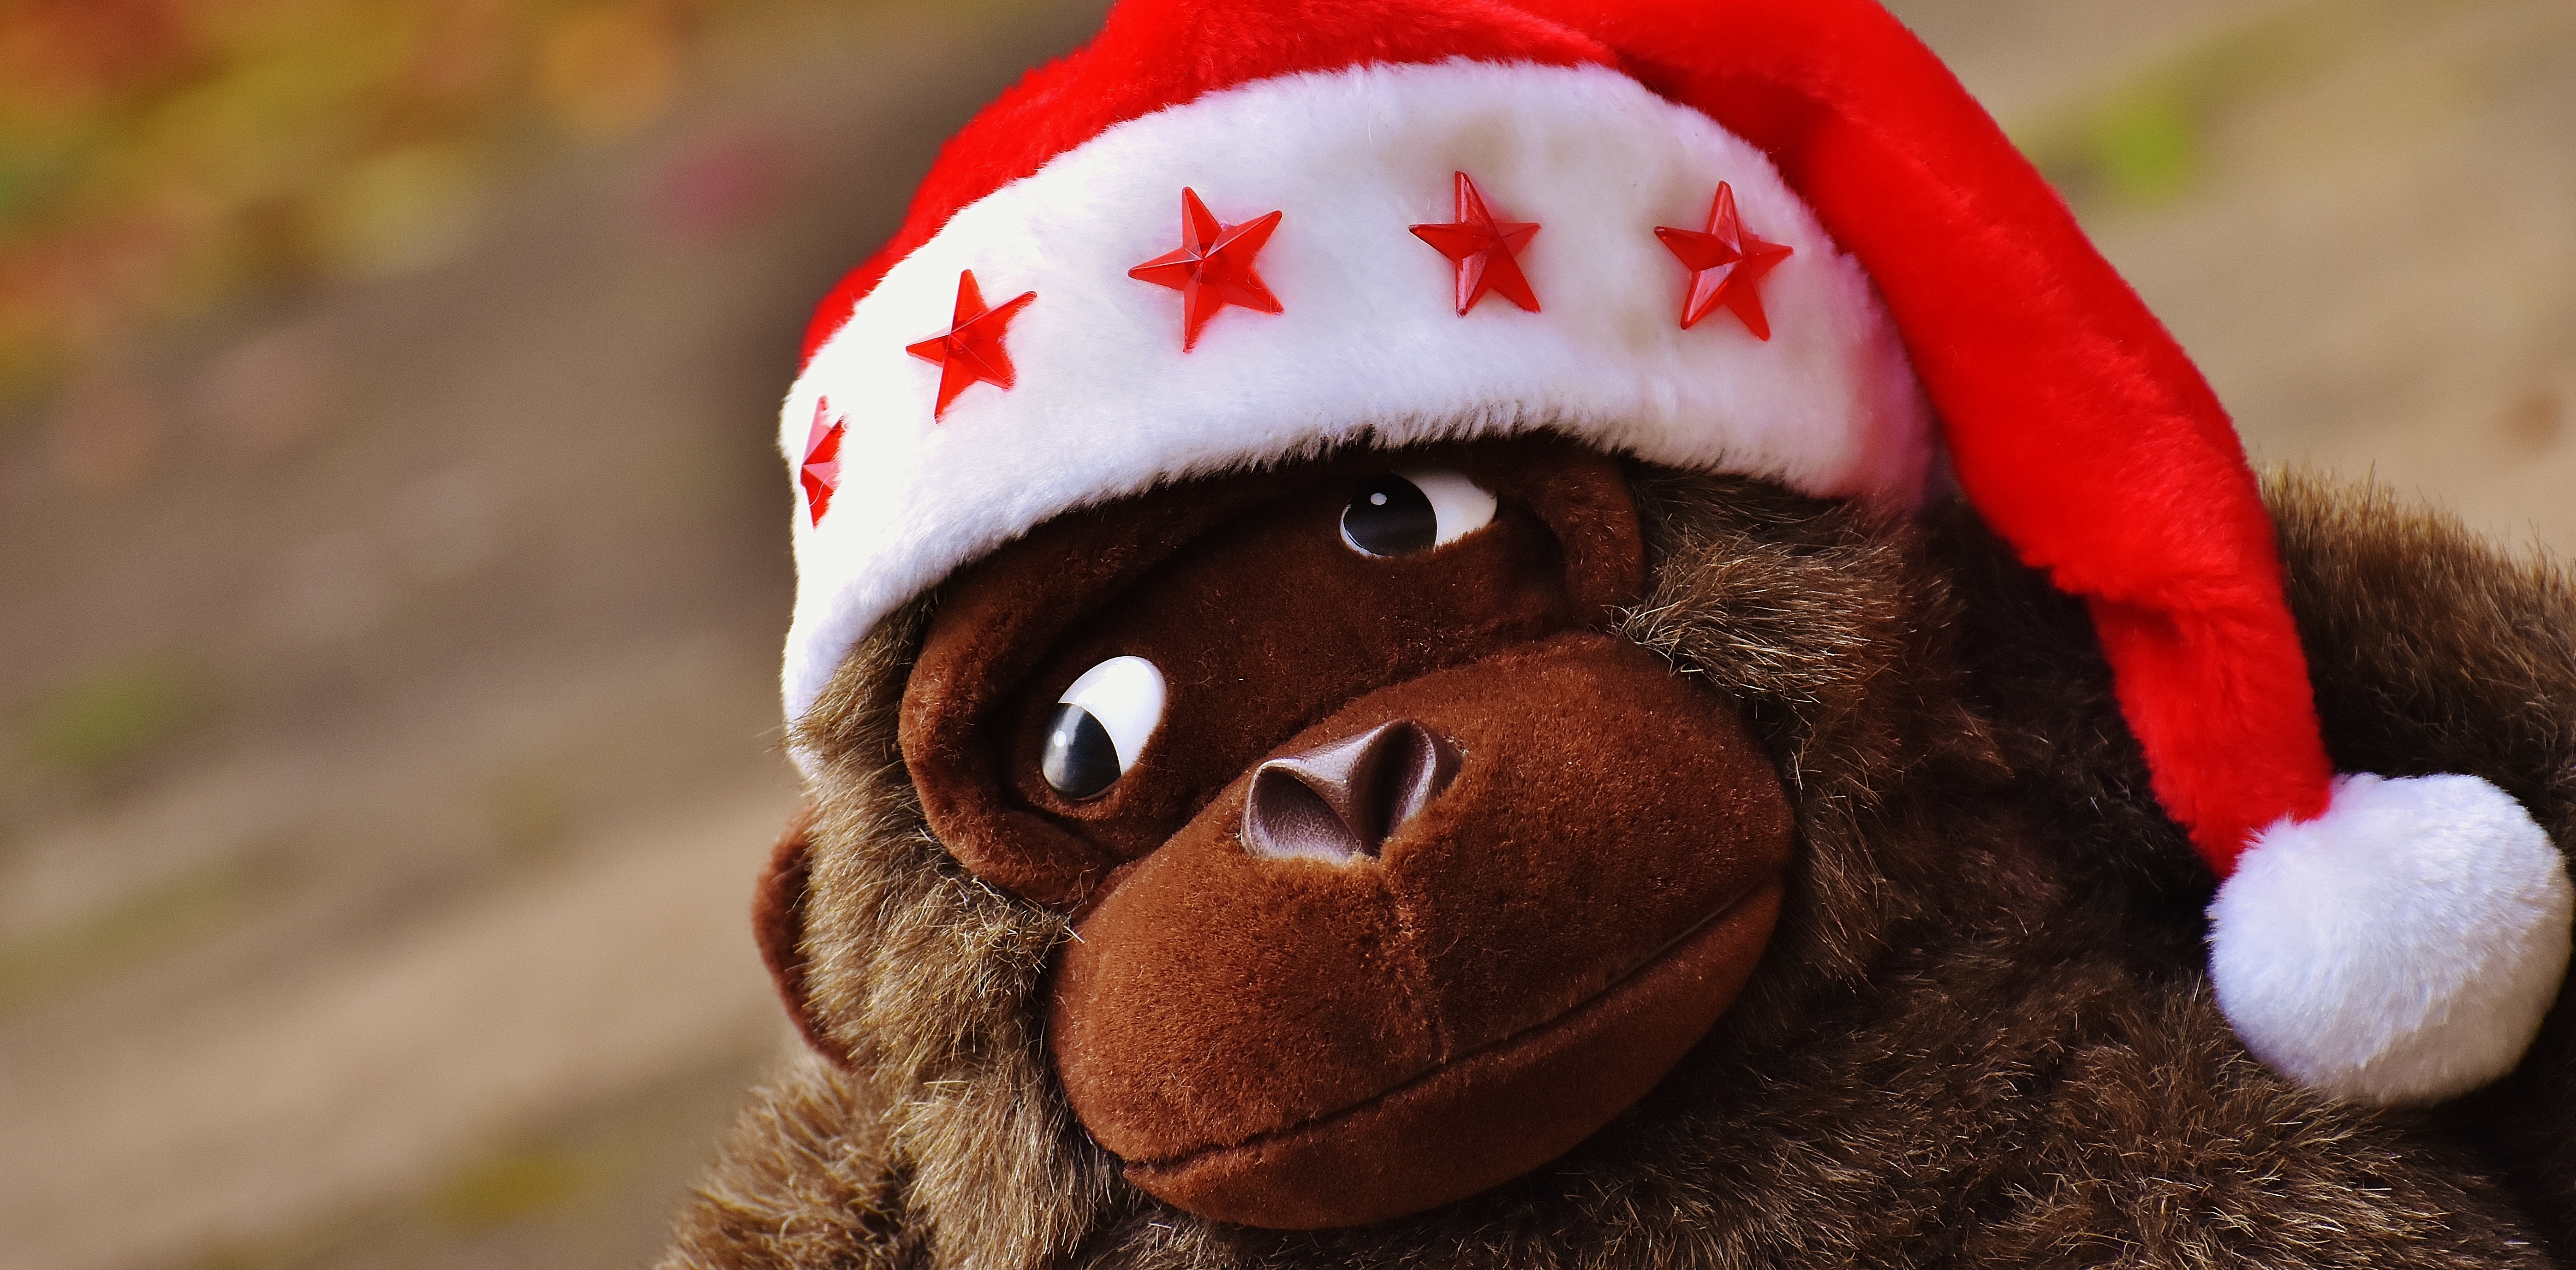
red, christmas, monkey, toy, gorilla, teddy bear, santa hat, textile, plush, stuffed animal, soft toy, stuffed toy